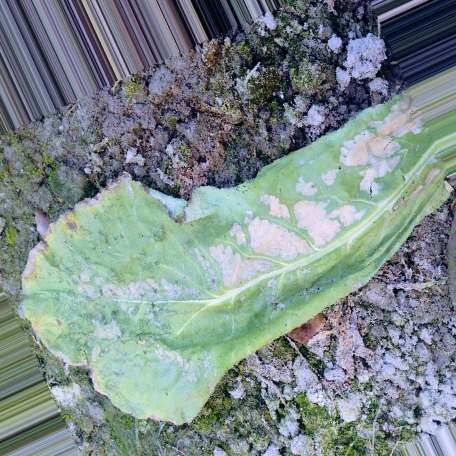
Label: Downy Mildew